Mannheim

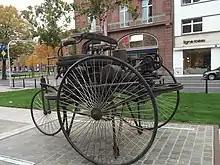
Monument of first motorcar in Mannheim

There are two nationally renowned football clubs in Mannheim. SV Waldhof Mannheim currently play in the third tier 3. Liga, but previously appeared in the top tier Bundesliga. VfR Mannheim, winners of the German championship in 1949, now play in the sixth tier Verbandsliga Baden.